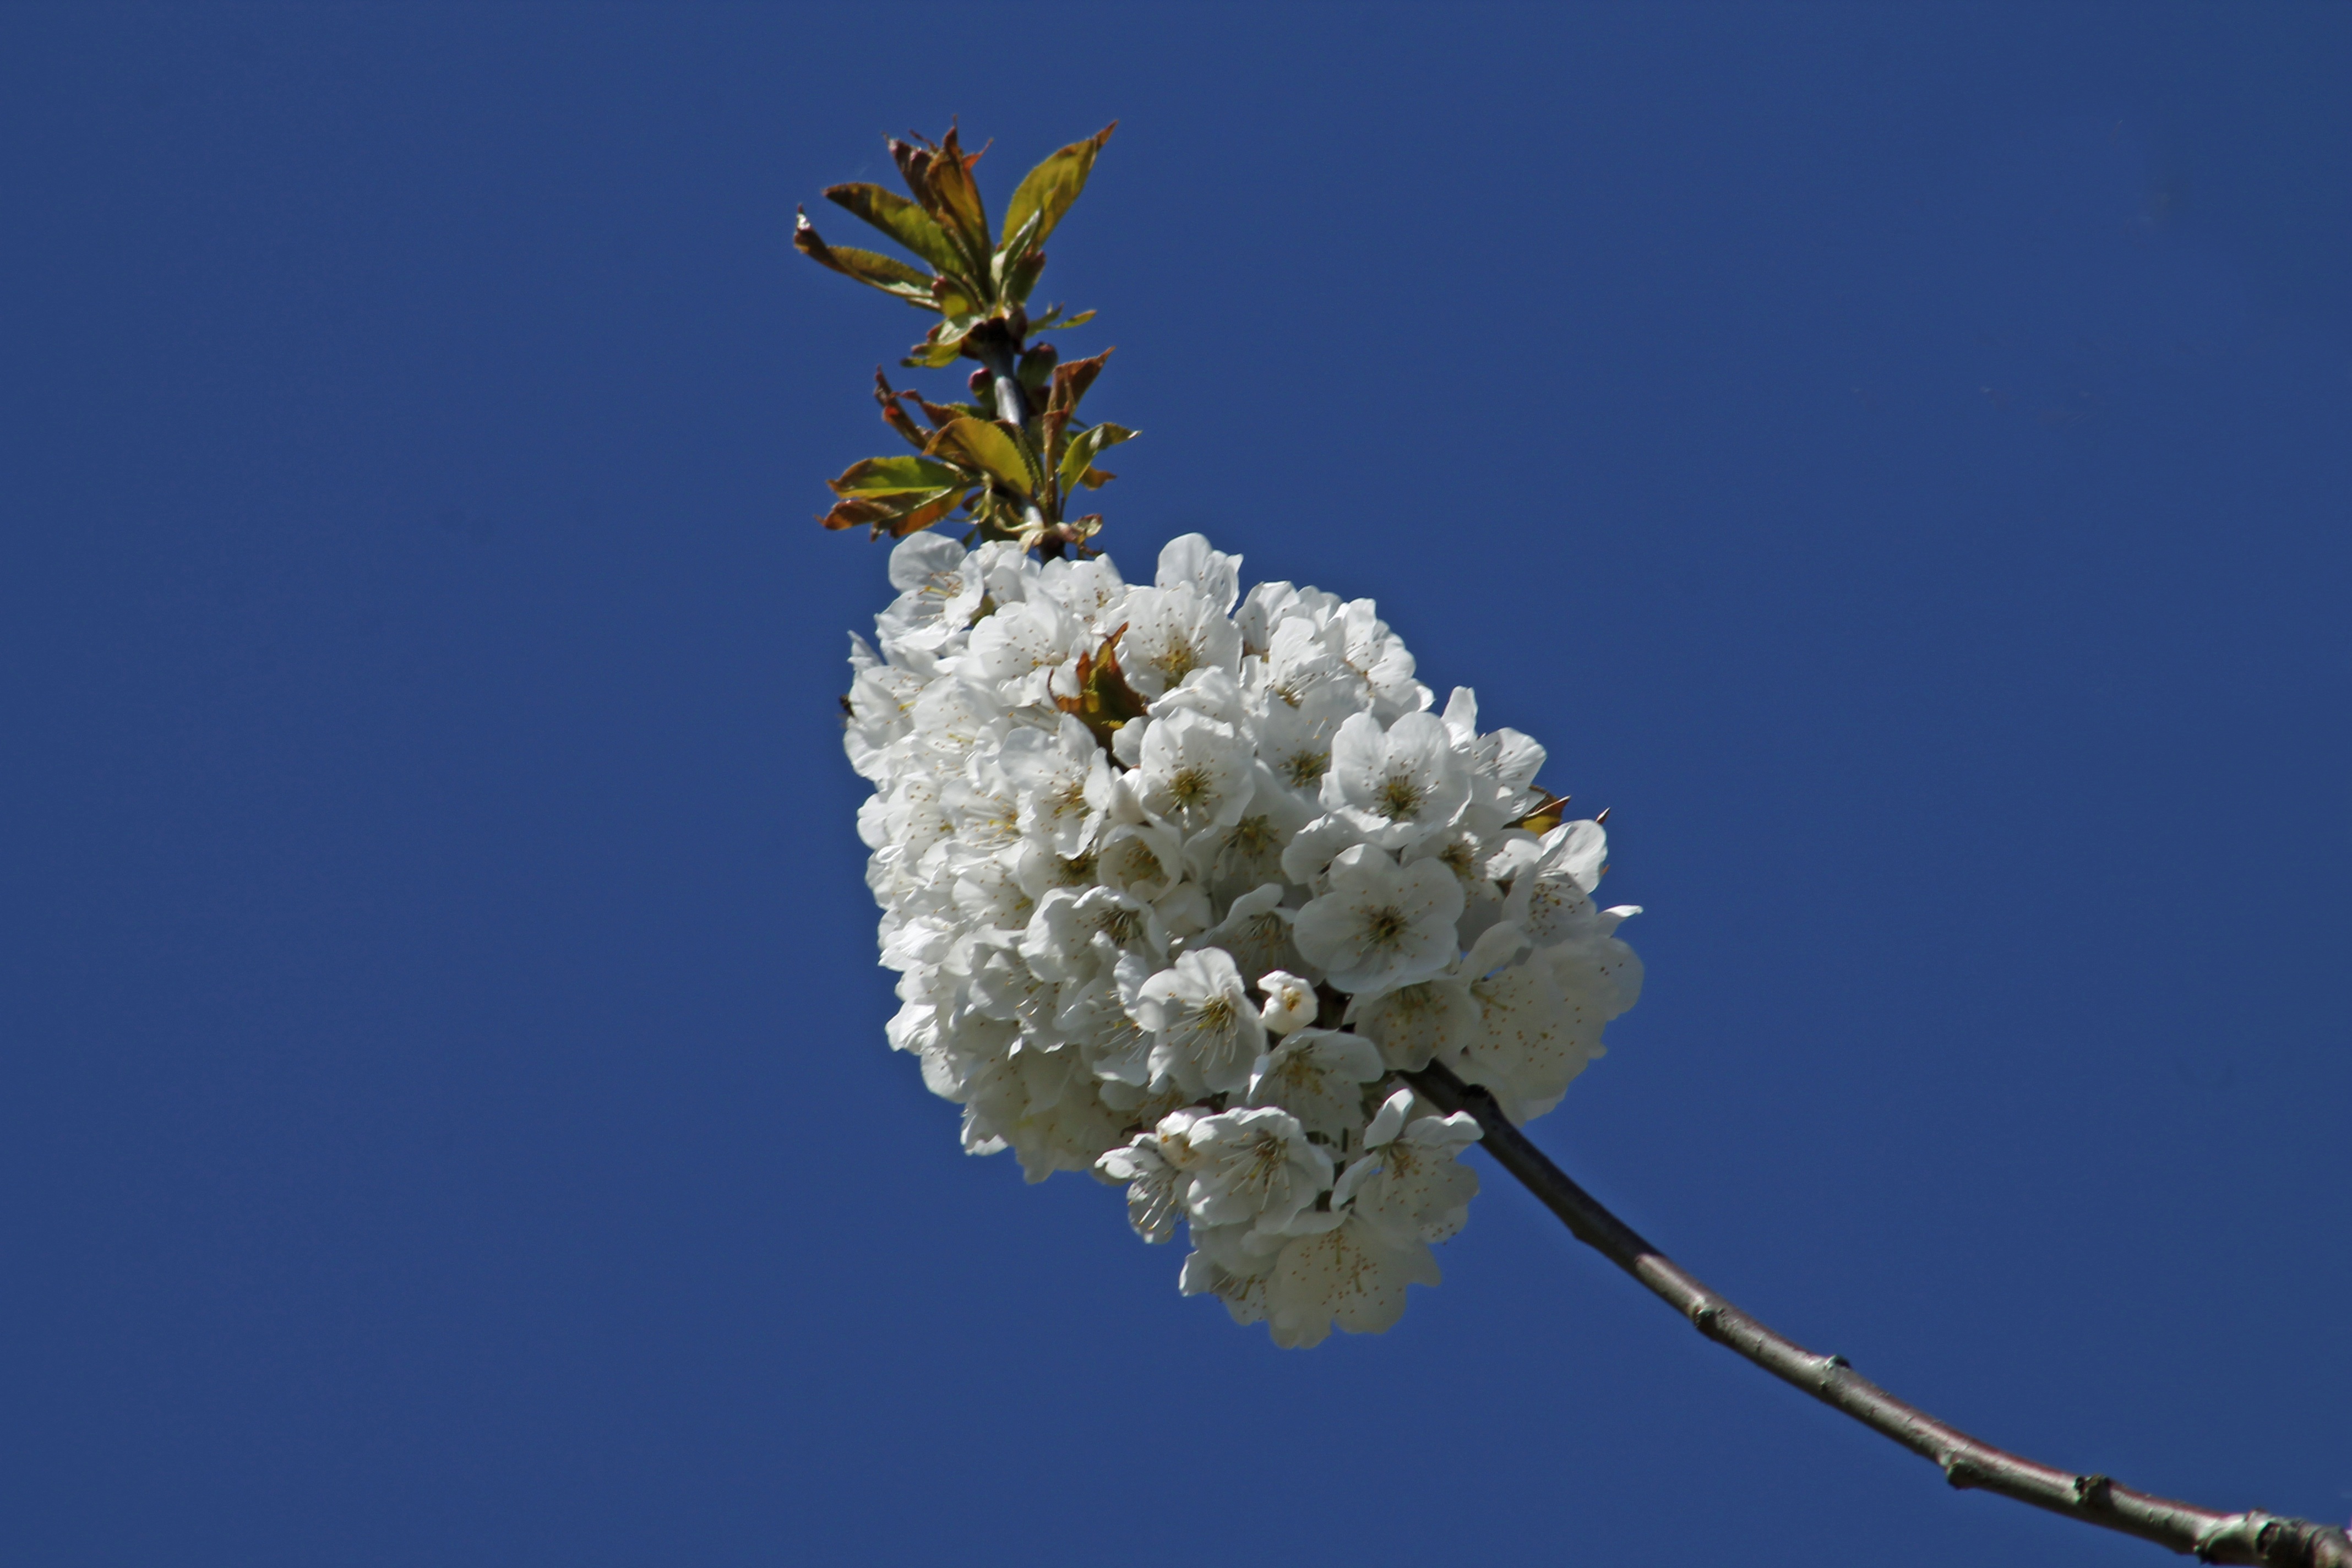
tree, branch, blossom, plant, sky, white, leaf, flower, bloom, pollen, spring, produce, blue, flora, cherry blossom, twig, shrub, macro photography, spring awakening, blossom branches, blue spring